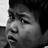
Emotion: sad